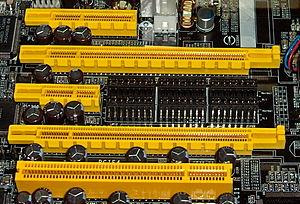
Slots PCI Express: du haut en bas x4, x16, x1 et x16 comparés à un slot PCI 32 bits (en bas). 中文: PCI Express插槽（从上到下分别为x4, x16, x1 和 x16）和最下面的32位PCI插槽，取图于DFI的LanParty nF4 Ultra-D主板。
Le PCI Express, abrégé PCI-E ou PCIe est un standard développé par Intel et introduit en 2004. Il spécifie un bus local série et un connecteur qui sert à connecter des cartes d’extension sur la carte mère d’un ordinateur. Il est destiné à remplacer tous les connecteurs d’extension d’un PC, dont le PCI et l’AGP.
Dans un ordinateur, un slot est une fente dans laquelle on insère une carte d'extension ou une barrette de mémoire, voire certains processeurs conditionnés sous forme de cartouche. Le composant doit être enfoncé dans le connecteur de la carte mère pour être maintenu en place. La communication entre le composant enfiché et les autres composants se fait alors à travers un bus informatique.
L'interface PCI est un standard de bus local permettant de connecter des cartes d'extension sur la carte mère d'un ordinateur.